Joe Hogsett

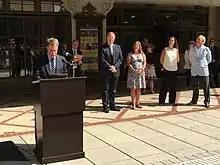
Mayor Joe Hogsett Introduces Don Gummer, an artist who created 8 sculptures

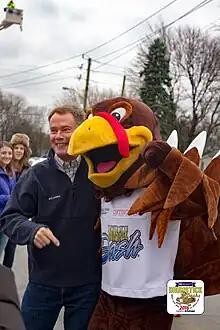
Hogsett with Gerry Gobbler at the 2016 Drumstick Dash

On August 15, 2012, the "Indianapolis Star" published a piece entitled, "Is U.S. Attorney Joe Hogsett eyeing a run at Indianapolis mayor?" The profile noted that Hogsett's visibility and successes as U.S. Attorney had fueled speculation of a return to politics in Indiana, citing both the 2015 mayoral election in Indianapolis and the 2016 U.S. Senate race as possibilities. Hogsett received especially strong praise from former U.S. Senator Evan Bayh, who described Hogsett as "a wonderful representative for the Democratic Party and the people of Indiana."